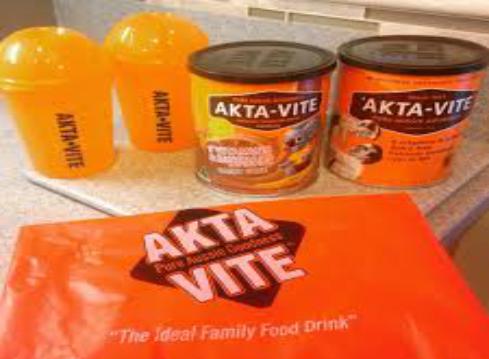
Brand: AktaVite
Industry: Food